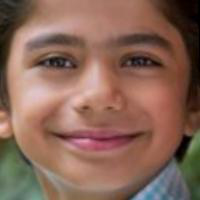
Age group: age 01-10